Female urination device

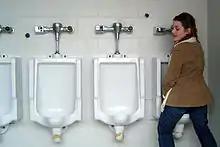
Woman using a female urination device, to adapt to standard men's room urinals

A female urination device (FUD), personal urination device (PUD), female urination aid, or stand-to-pee device (STP) is a device that can be used to more precisely aim the stream of urine while urinating standing upright. Variations range from basic disposable funnels to more elaborate reusable designs. Personal urination devices have increased in popularity since the 1990s. They are used for outdoor occupations & recreation, gender affirmation/safety, and medical reasons.